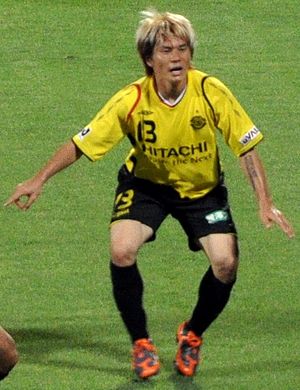
Yuzo Kobayashi
Yuzo Kobayashi er en japansk fodboldspiller, som spiller for den japanske fodboldklub Sagan Tosu.